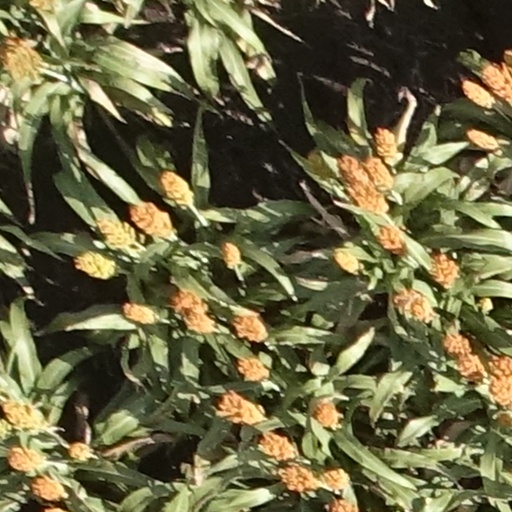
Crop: sorghum